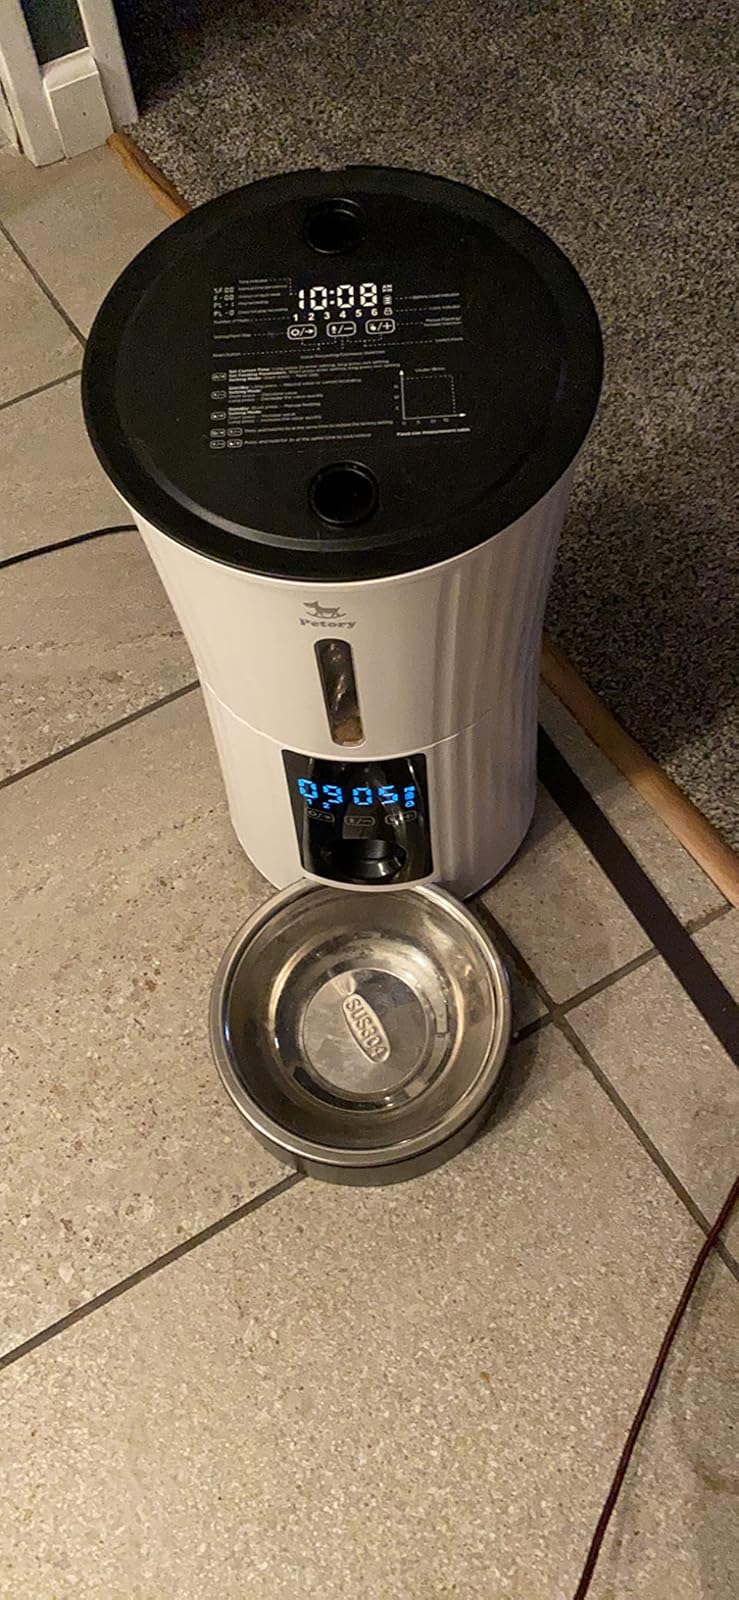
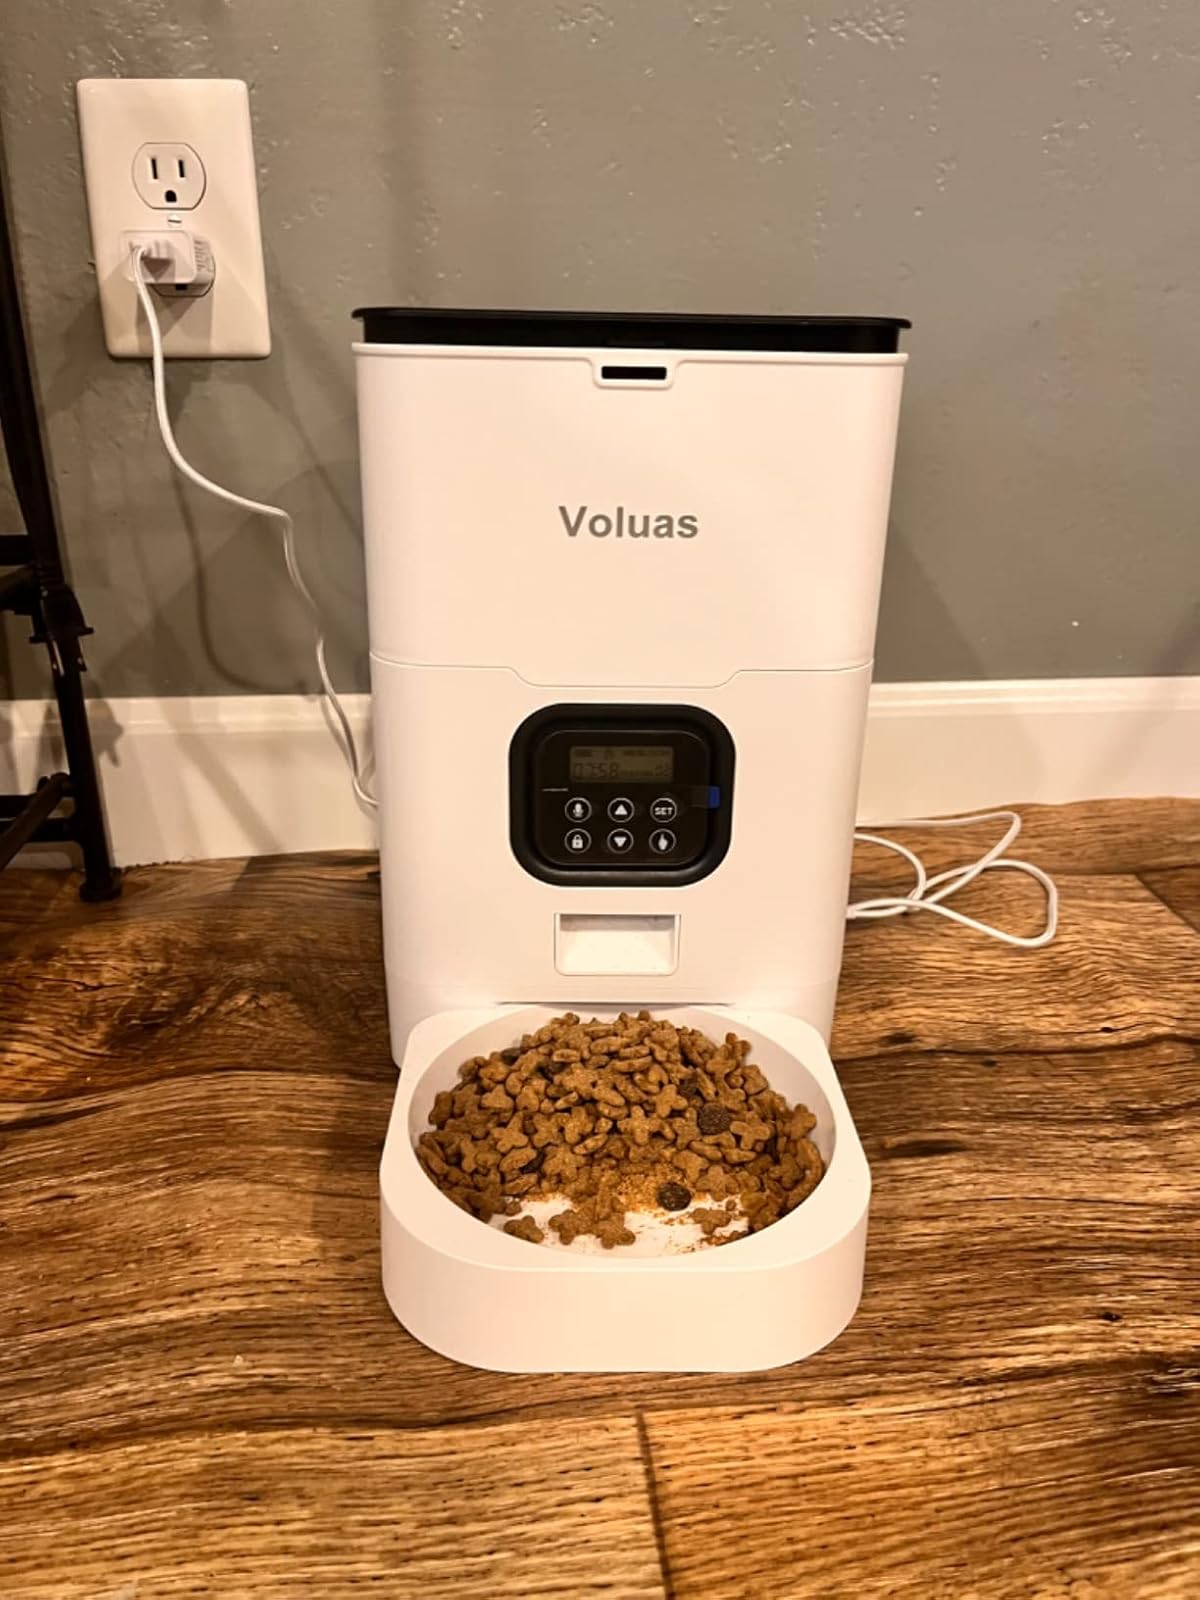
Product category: items_feeder
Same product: no